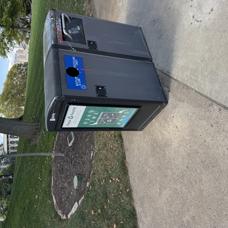
Label: trash